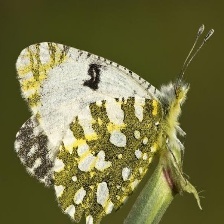
Species: EASTERN DAPPLE WHITE
Butterfly family (ImageNet category): cabbage_butterfly